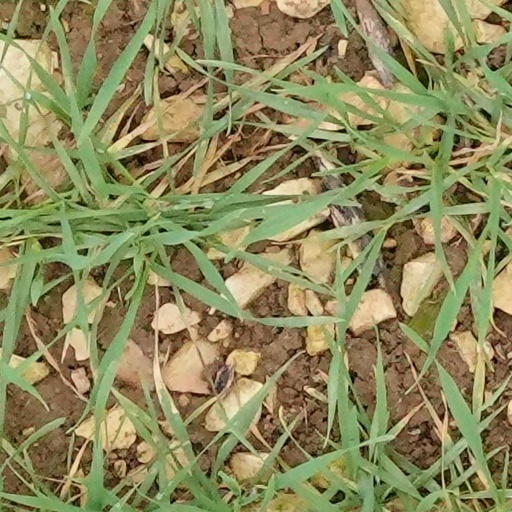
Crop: wheat